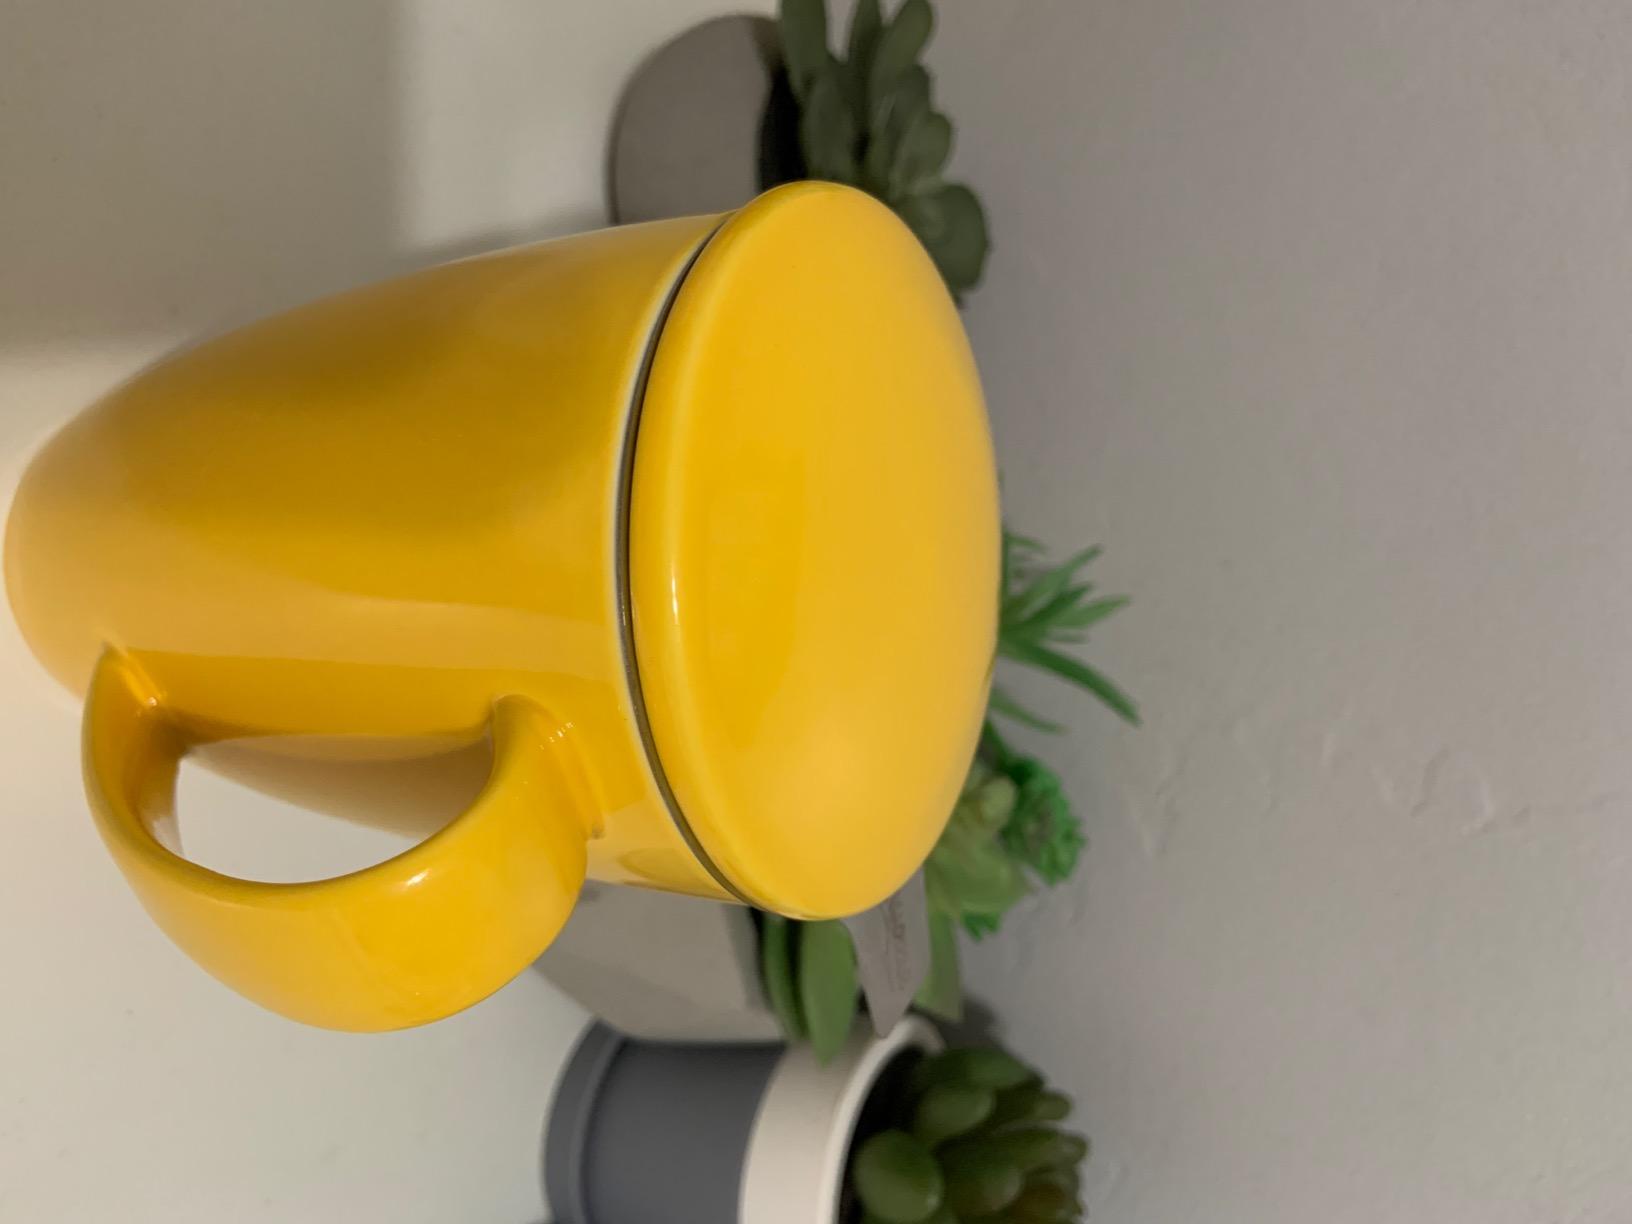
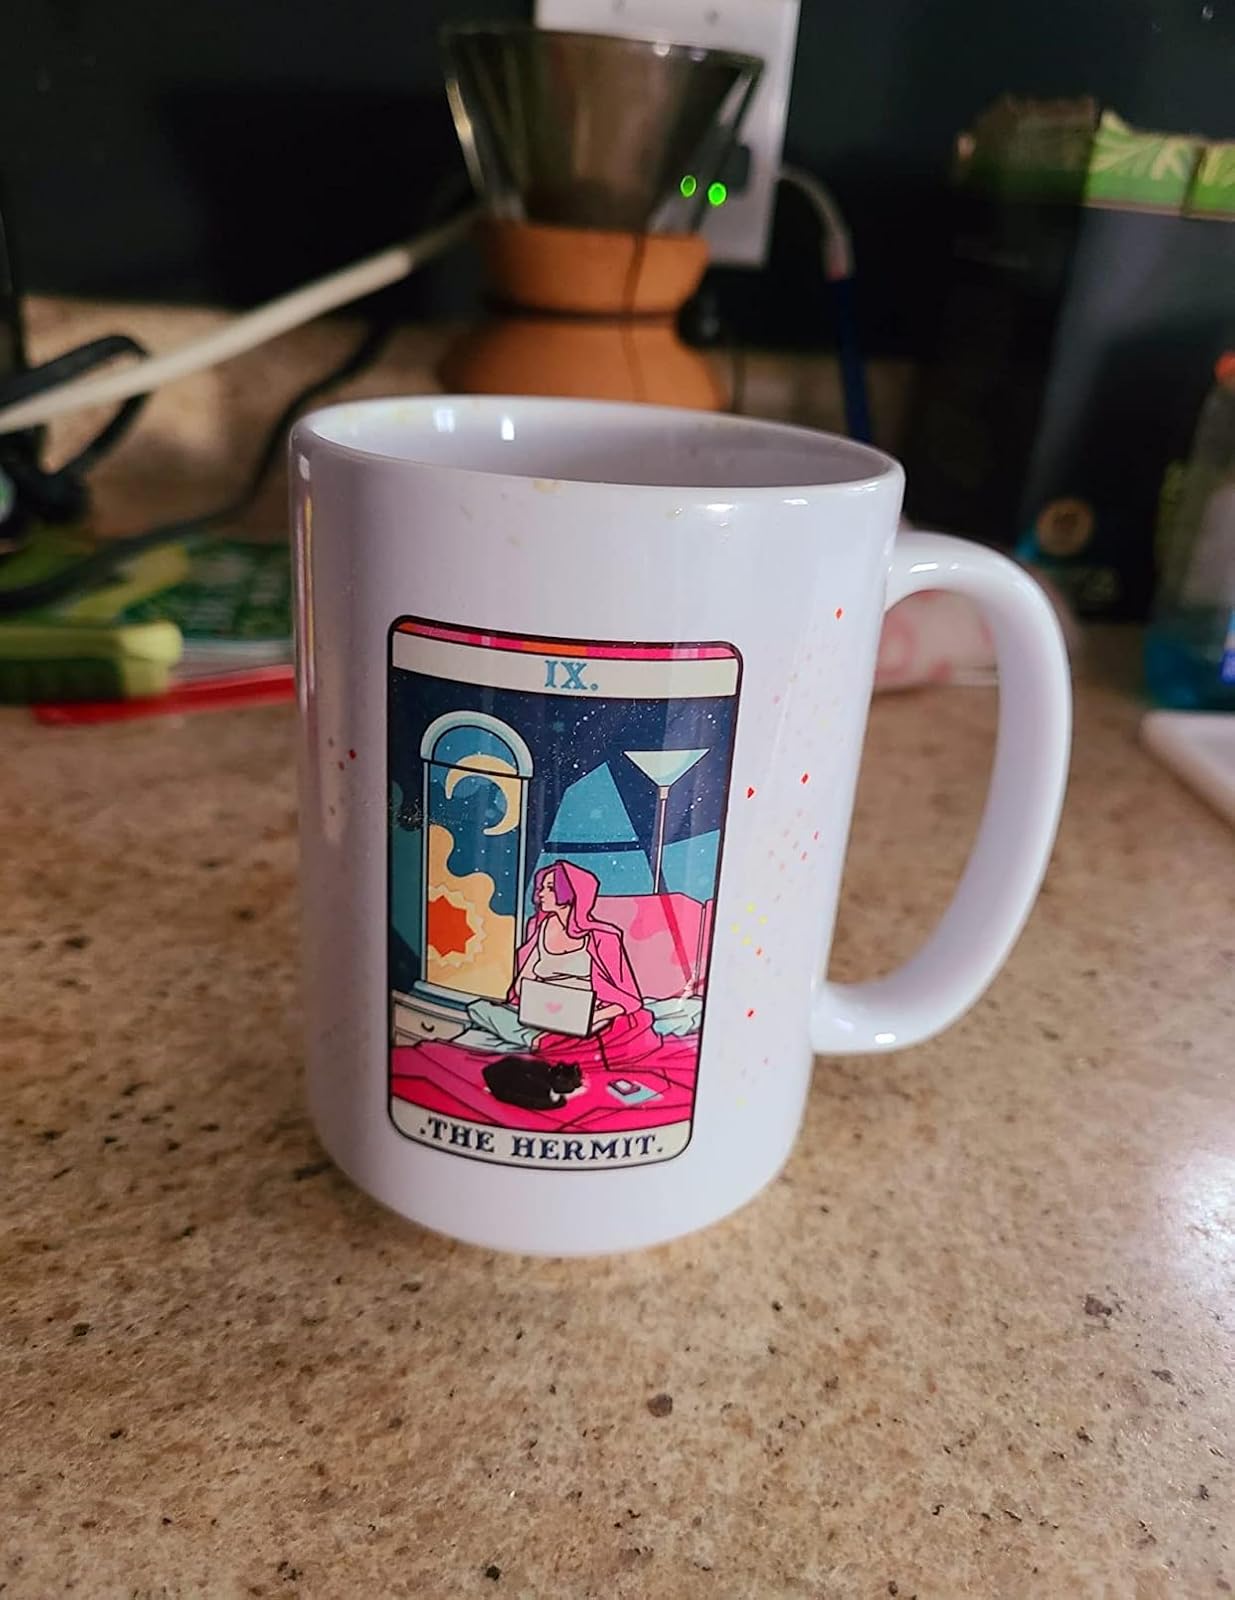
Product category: items_mug
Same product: no